New Brunswick Theological Seminary

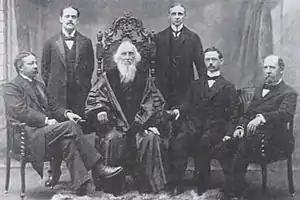
The seminary's faculty in 1904, included (left to right) John Preston Searle, John Howard Raven, Samuel Merrill Woodbridge, William Henry Steele Demarest, John Hamilton Gillespie, and Ferdinand Schureman Schenck.

In the late 1970s, during the tenure of seminary president Howard Hageman, the seminary revised its academic programs to focus on serving the needs of second career and bi-vocational students. This was intended to make theological education more accessible as the seminary transitioned during the 1980s to 2010s from "a predominantly residential school to one that is more than 90 percent commuter based." This transition meant that the seminary would serve an increasing number of second-career pastors who would study part-time. Another result of this transition was that the seminary's student body became the "most richly diverse" seminary in North America.